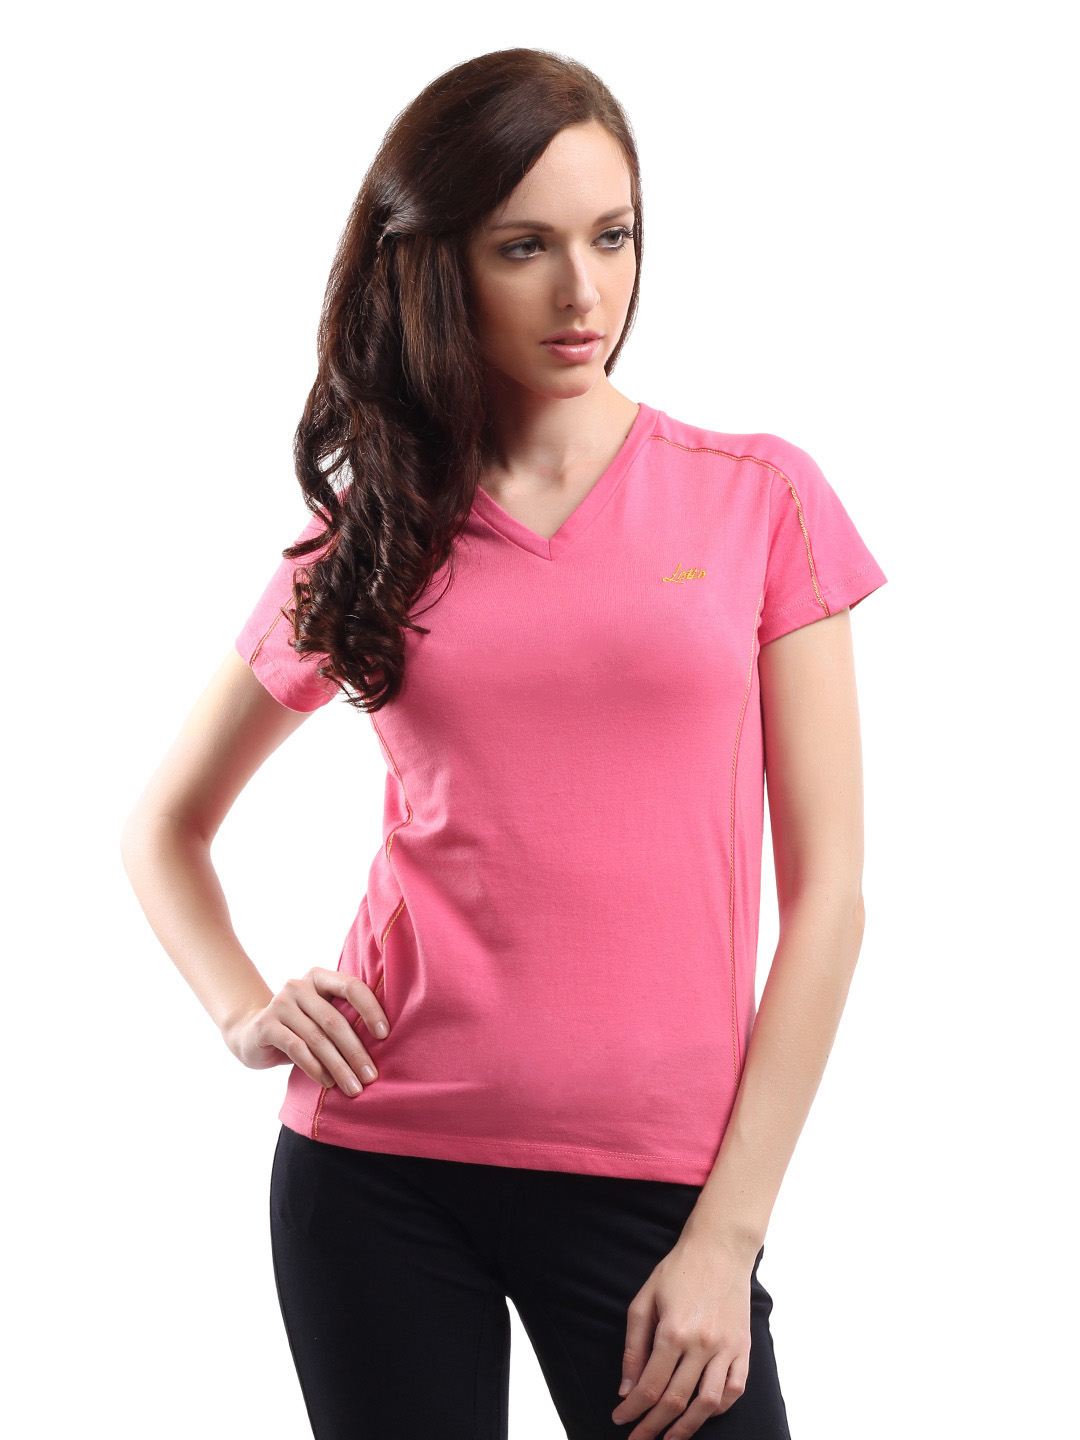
Lotto Women Cathy Pink T-shirt
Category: Apparel / Topwear / Tshirts
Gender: Women
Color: Pink
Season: Summer 2011
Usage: Casual